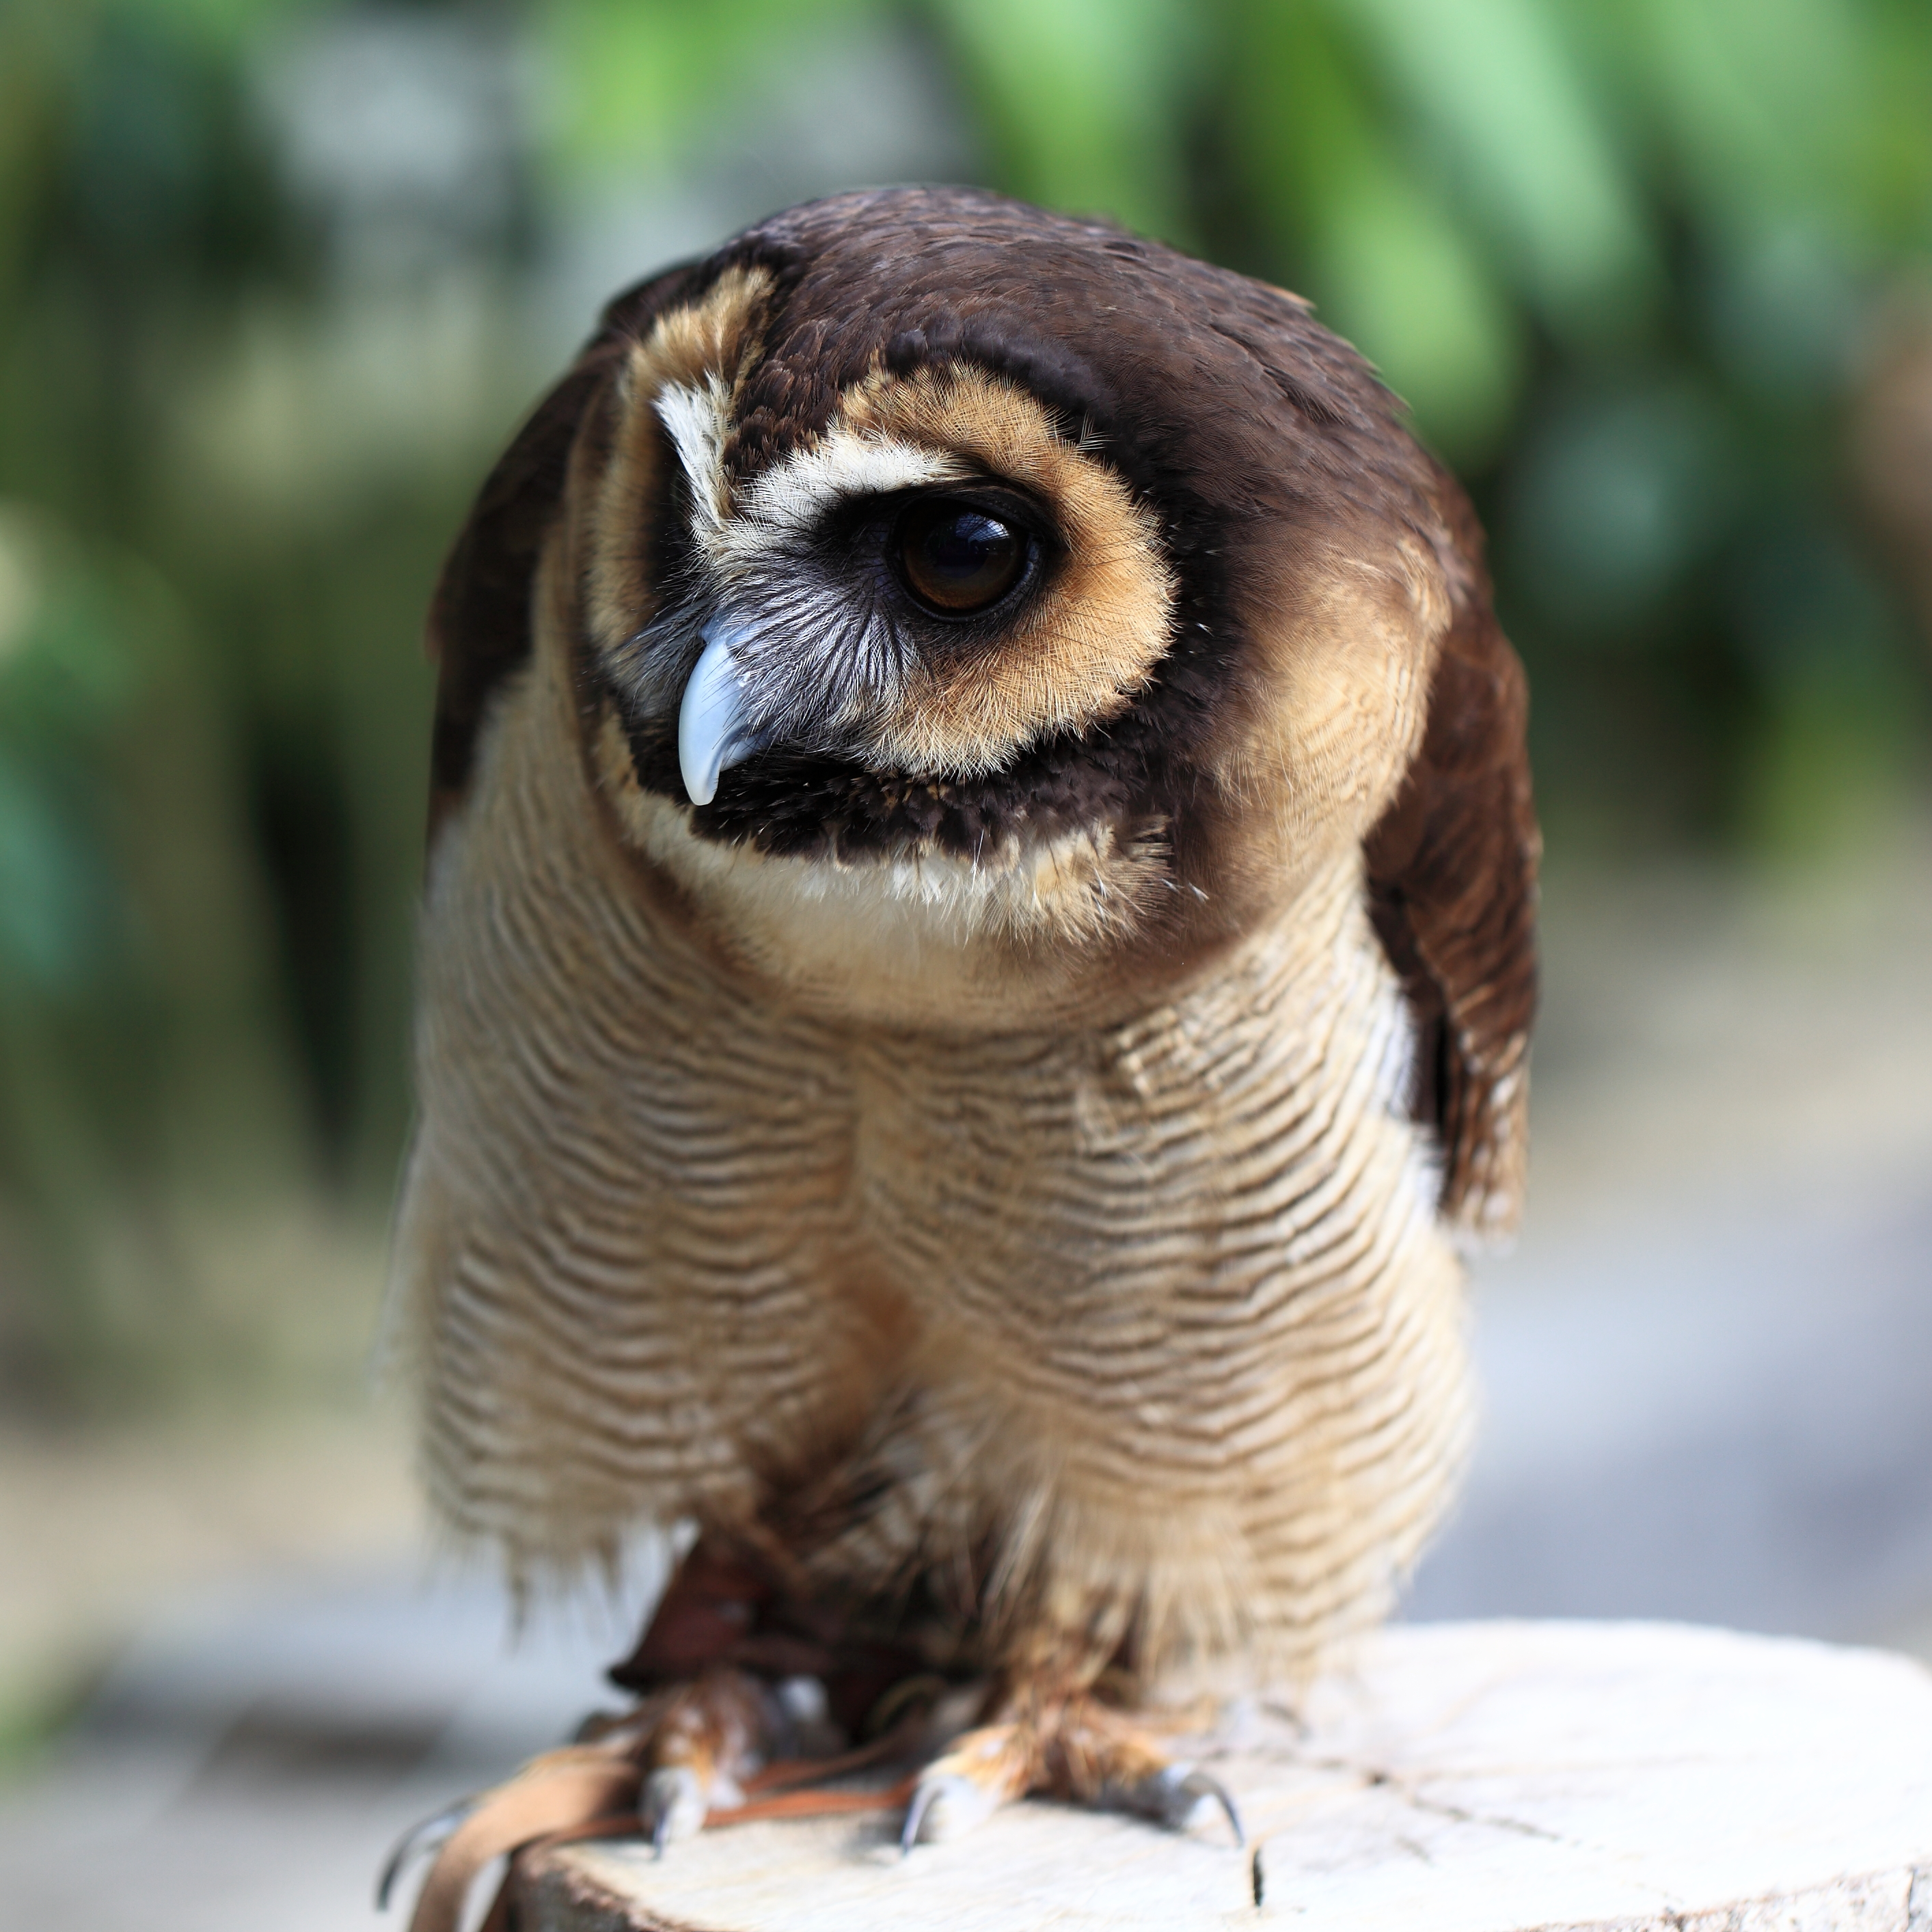
bird, wildlife, high, beak, owl, fauna, bird of prey, vertebrate, 5d, hires, falcon, markii, hi, res, resolution, shizuoka, kakegawa, kachoen, strix, brownwoodowl, leptogrammica, taxonomy binomial strixleptogrammica